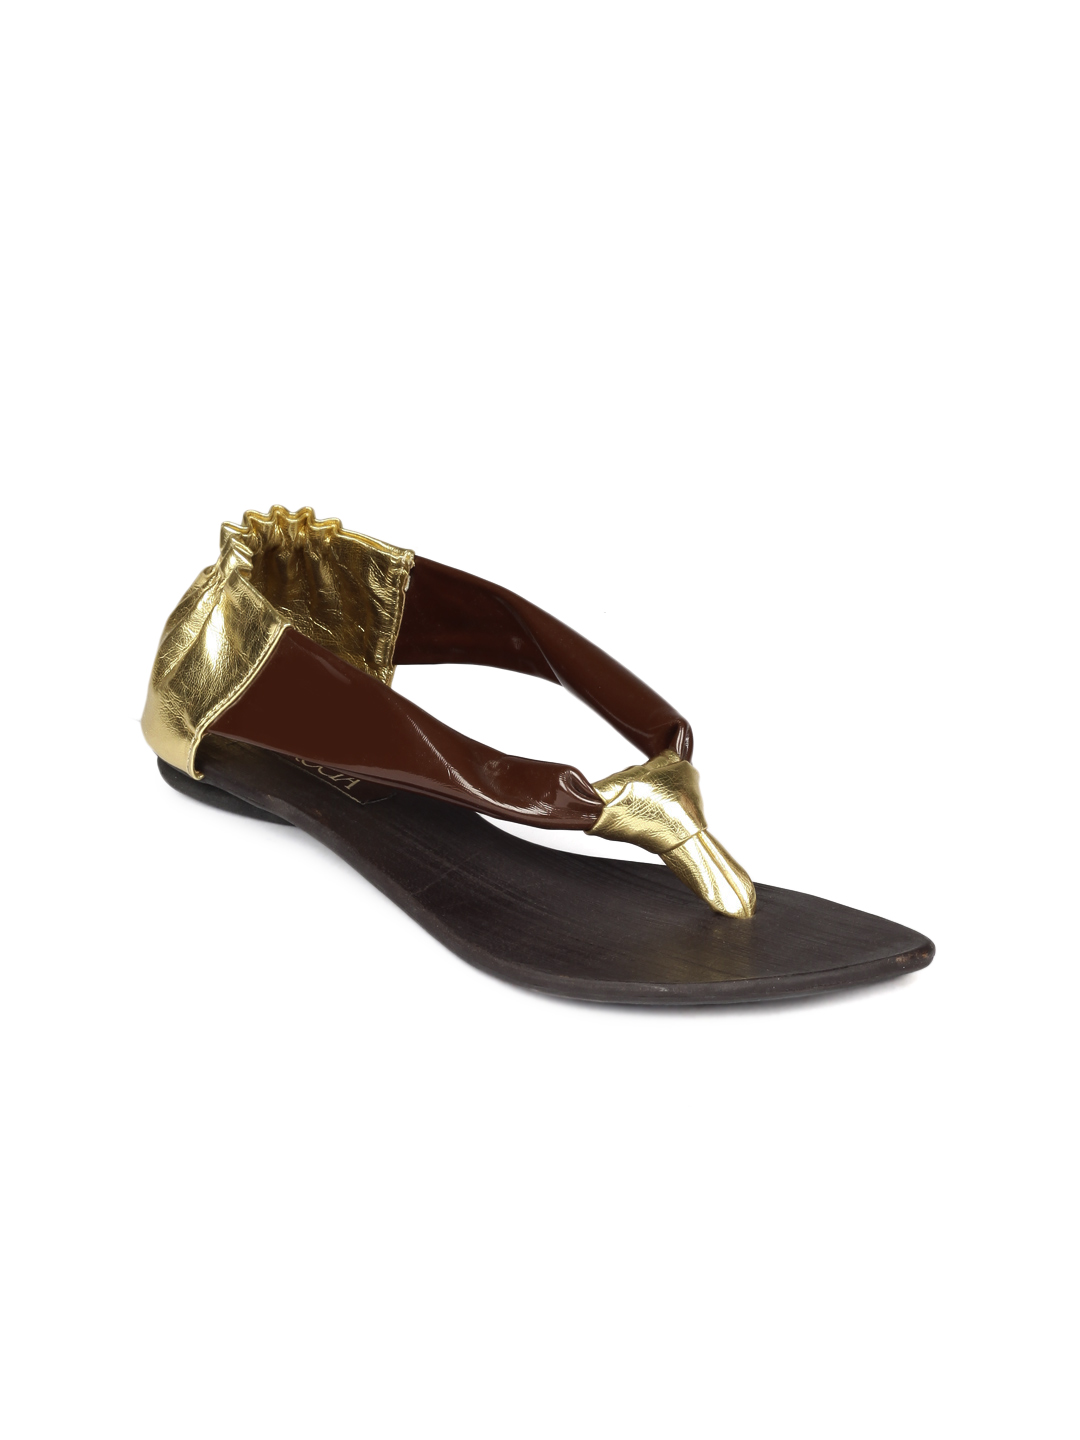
Rocia Women Brown & Gold Sandals
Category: Footwear / Shoes / Flats
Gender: Women
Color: Brown
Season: Winter 2012
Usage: Casual